Amaliegade 43

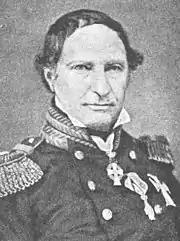
Jens Seidelin

At the time of the 1834 census, No. 137 was home to four households. Jens Seidelin (1790–1863), a captain in the Royal Danish Navy, then away with a merchant ship, resided on the ground floor with his wife Anna Elisabeth Seidelin, their five children (aged one to 18) and two maids. Peter August Habse, a ship broker, resided on the first floor with his wife Anna Bech, their three children (aged 10 to 17), the wife's sister Catarine Bech and two maids. Henrik Jørgen Hansen, a first lieutenant in Sjællandske Jægerkorps, resided on the second floor with his wife Marie Christiane Lund, their four-year-old daughter and two maids. Anders Nielsen Smidstrup, a grocer ("høker") resided in the basement with his wife Bernadine Dorte, their seven children (aged one to 12) and one maid.